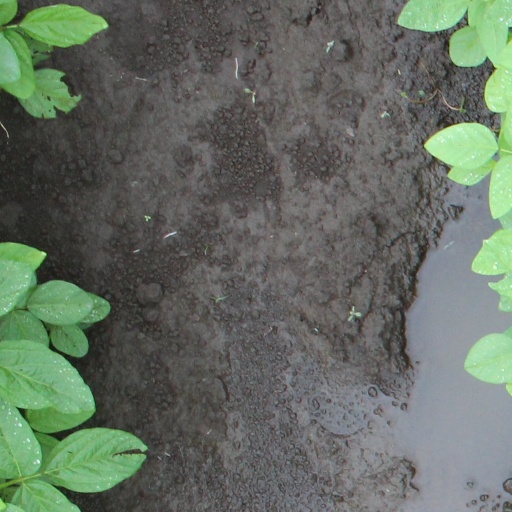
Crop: soybean